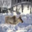
Label: deer